Alexander B. Cummings Jr.

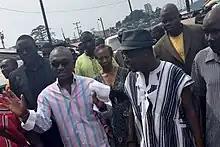
Presidential candidate Alex B. Cummings, mingles with the crowd as he tours West Point neighbourhood with his wife Teresa. West Point was a hotbed for Ebola during the crisis.

In 2011, President Ellen Johnson Sirleaf conferred on Mr. Cummings the distinction of Knight Great Band – Humane Order of African Redemption; the medal is one of the highest honours in Liberia and is awarded for humanitarian work in Liberia, for acts supporting and assisting the Liberian nation.